The Circle of Reason (novel)

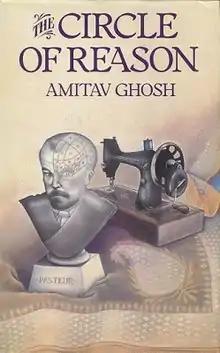
First UK edition

The Circle of Reason is the first novel by Indian writer Amitav Ghosh. It was published in 1986.